Gustav Ipavec

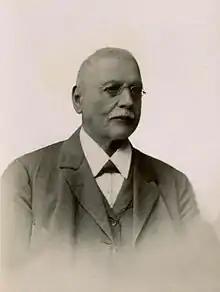
Gustav Ipavec in the 1880s.

Gustav Ipavec (15 August 1831 – 20 August 1908) was a Slovenian composer. A native of Šentjur, he lived in that town for much of his life. He was a physician in his professional life; as a composer he wrote mainly small choral pieces for amateur performers. His son was the composer and physician Josip Ipavec; his brother, Benjamin Ipavec, was also a composer and physician.